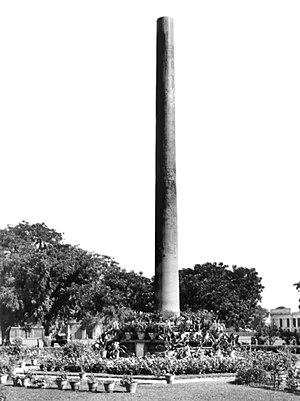
Kosambi, ou Kauśâmbî, maintenant en ruine, était une des plus grandes cités dans l'Inde, en -500 av. J.-C. C'était la capitale de Vatsa. Aux alentours du Vᵉ siècle B.C.E., Gautama Bouddha y vint de nombreuses fois pour, entre autres, dispenser ses enseignements.